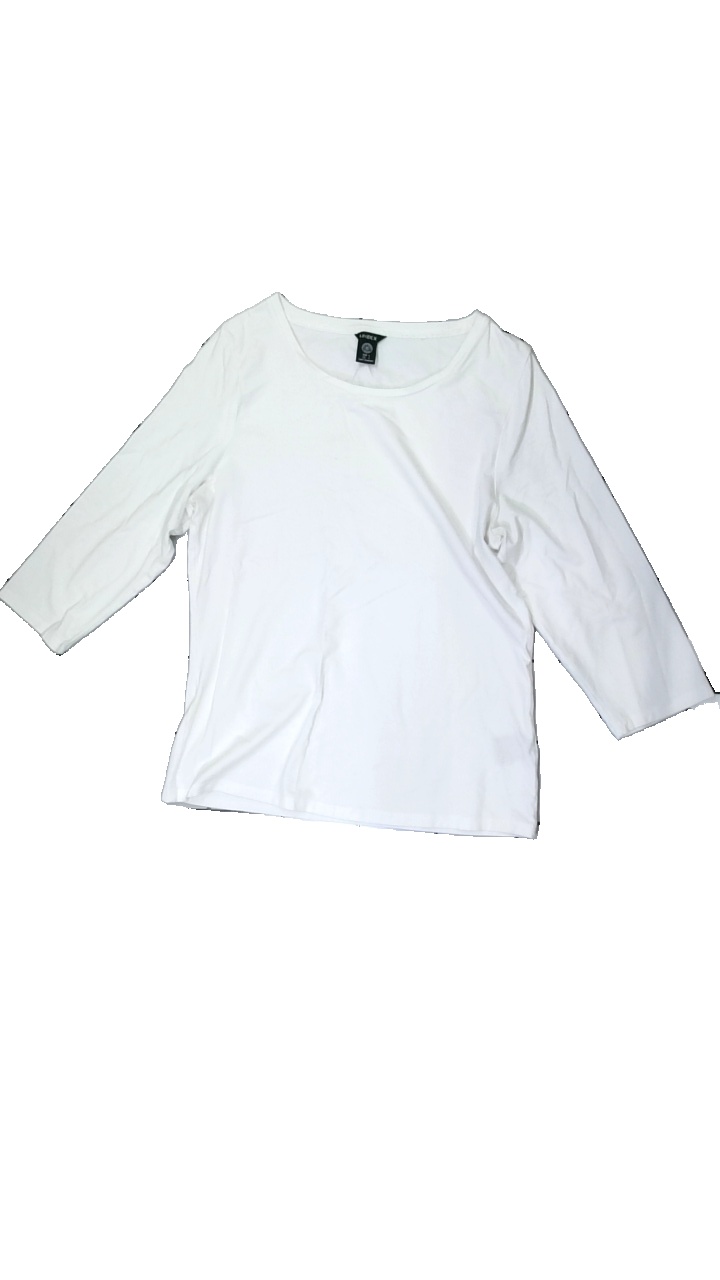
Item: Top (Ladies)
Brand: Lindex
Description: White top
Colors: White
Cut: Regular
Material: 100% Viscose
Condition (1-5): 5
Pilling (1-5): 5
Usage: Reuse
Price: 50-100